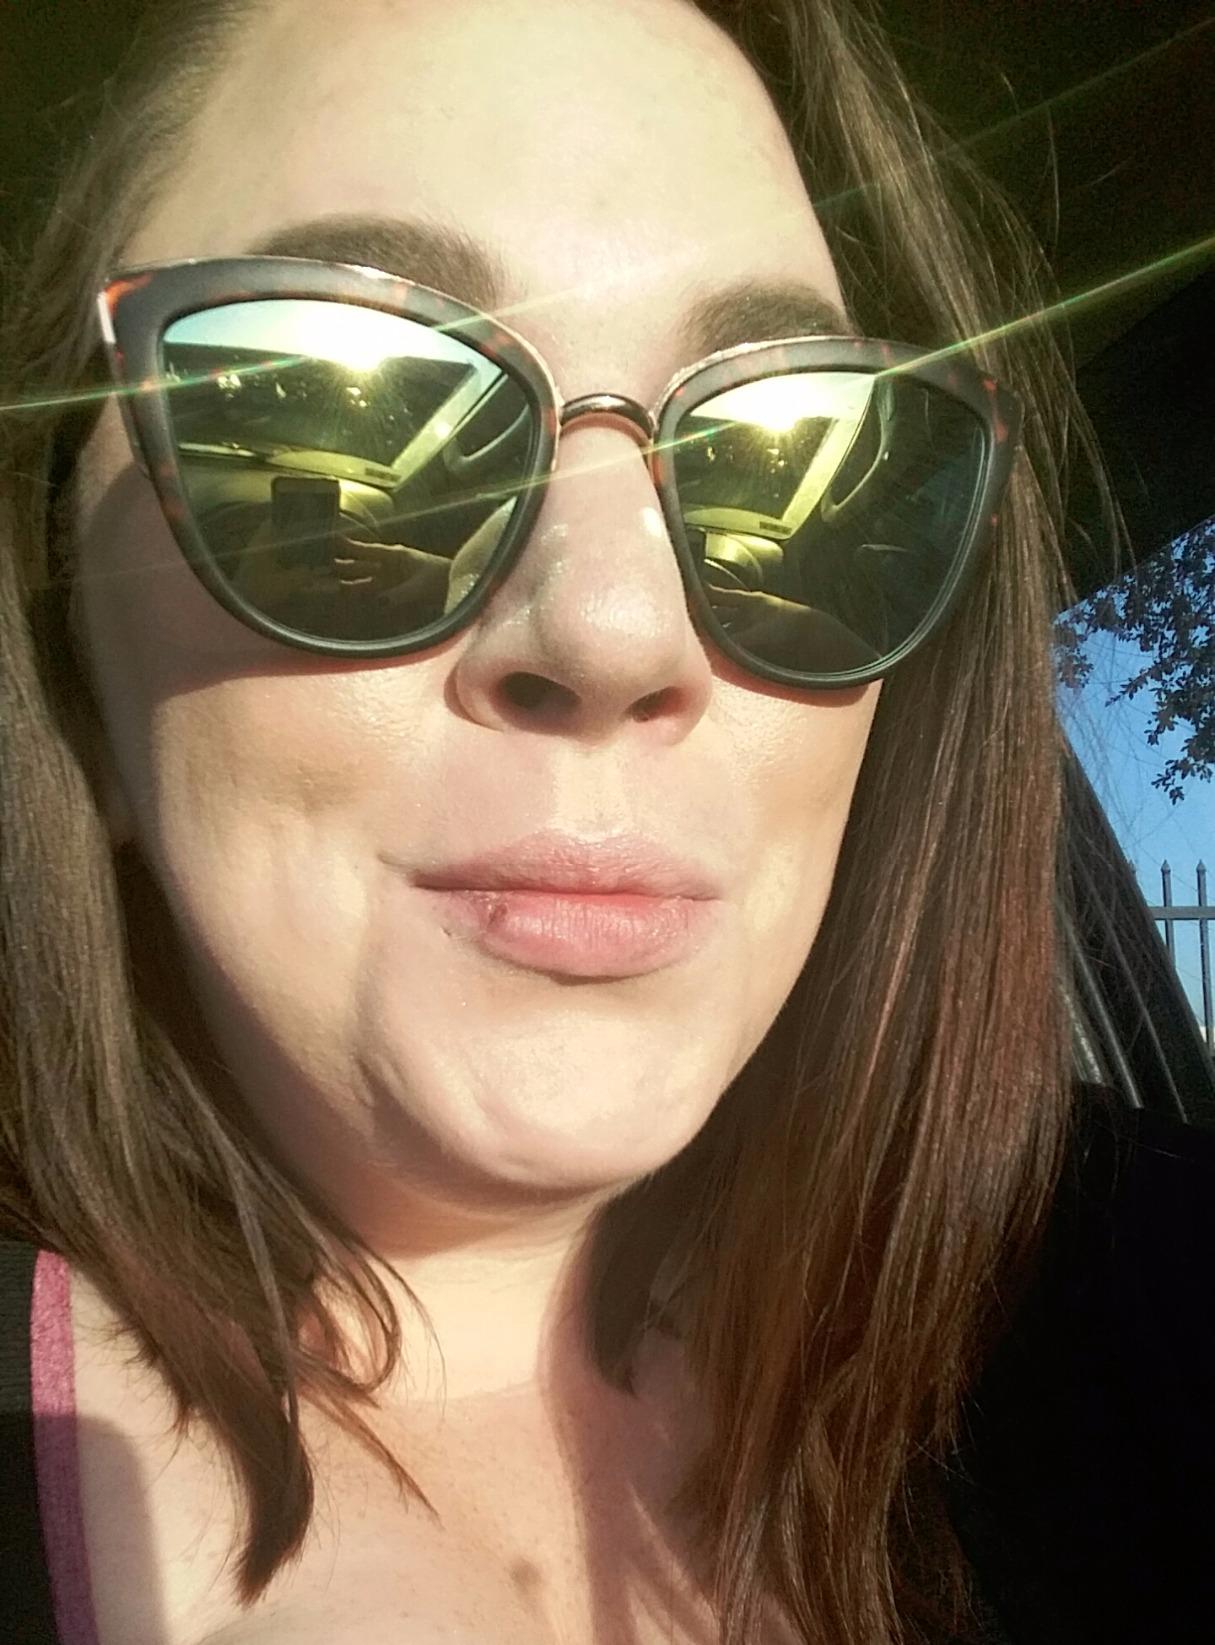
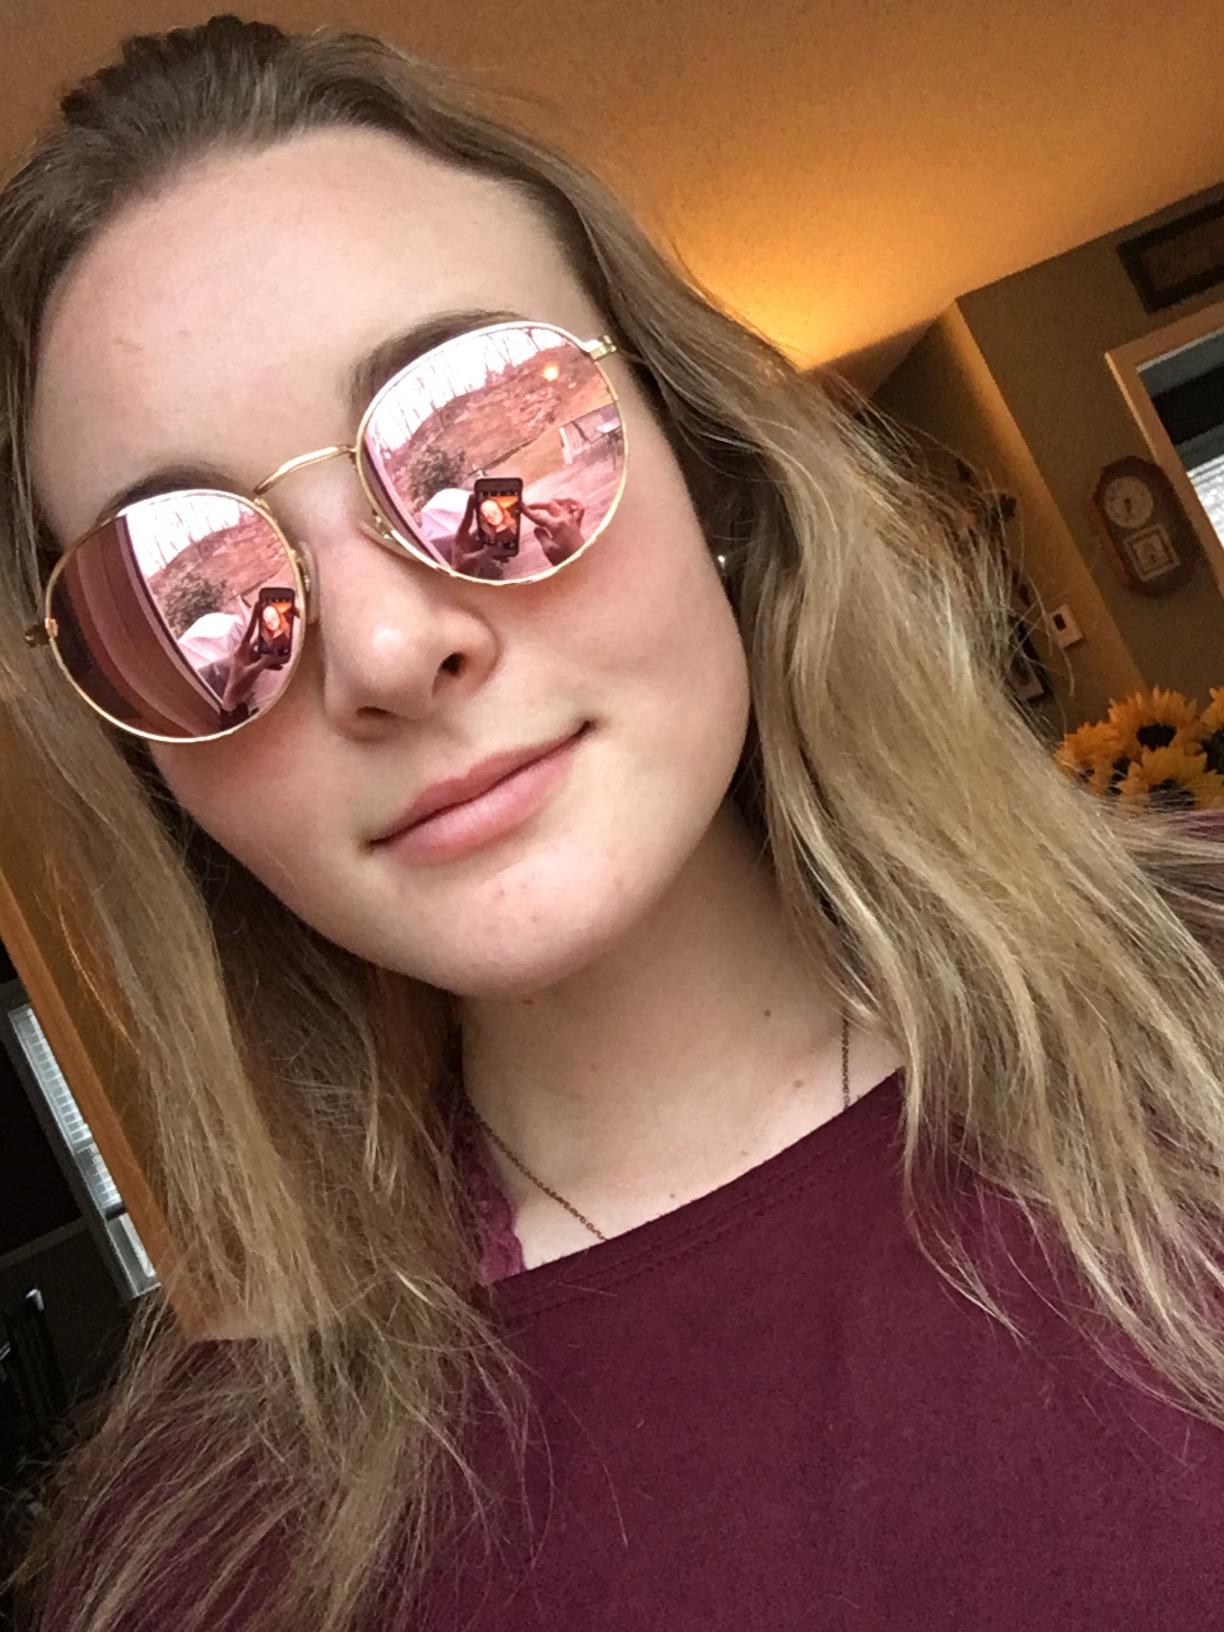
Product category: accessories_sunglasses
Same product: no